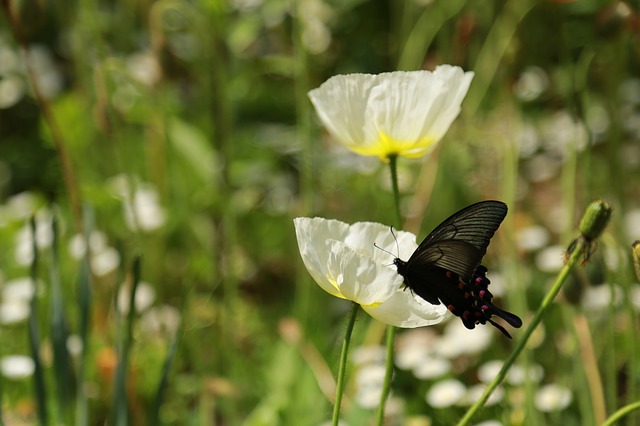
Label: butterfly